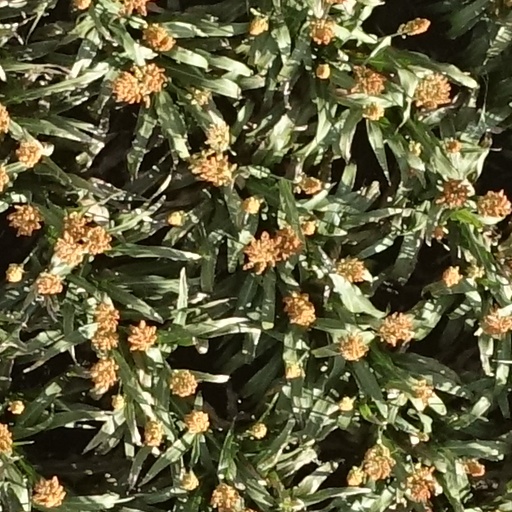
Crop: sorghum